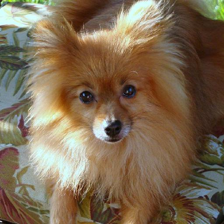
Label: animals